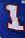
Number: 1